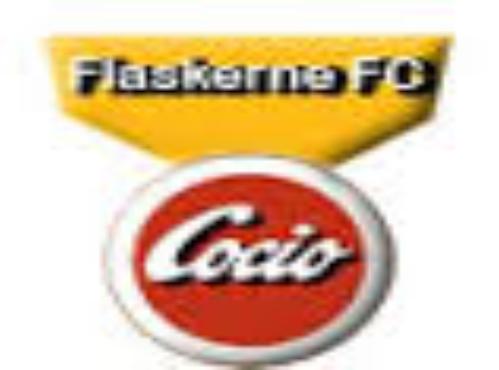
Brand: Cocio
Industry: Food